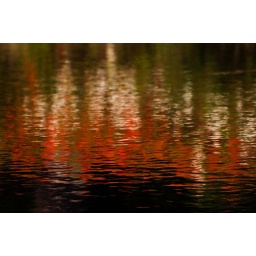
Lakeside flora reflected in the water - Leonardslee Gardens.